1915 Nobel Prize in Literature

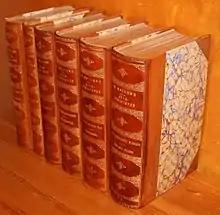
A Swedish translation of "Jean-Christophe", 10 parts in 6 volumes

In 1936 Rolland nominated the Austrian neurologist Sigmund Freud for the same category which led the academy's Nobel Committee to a great deal of discussion.